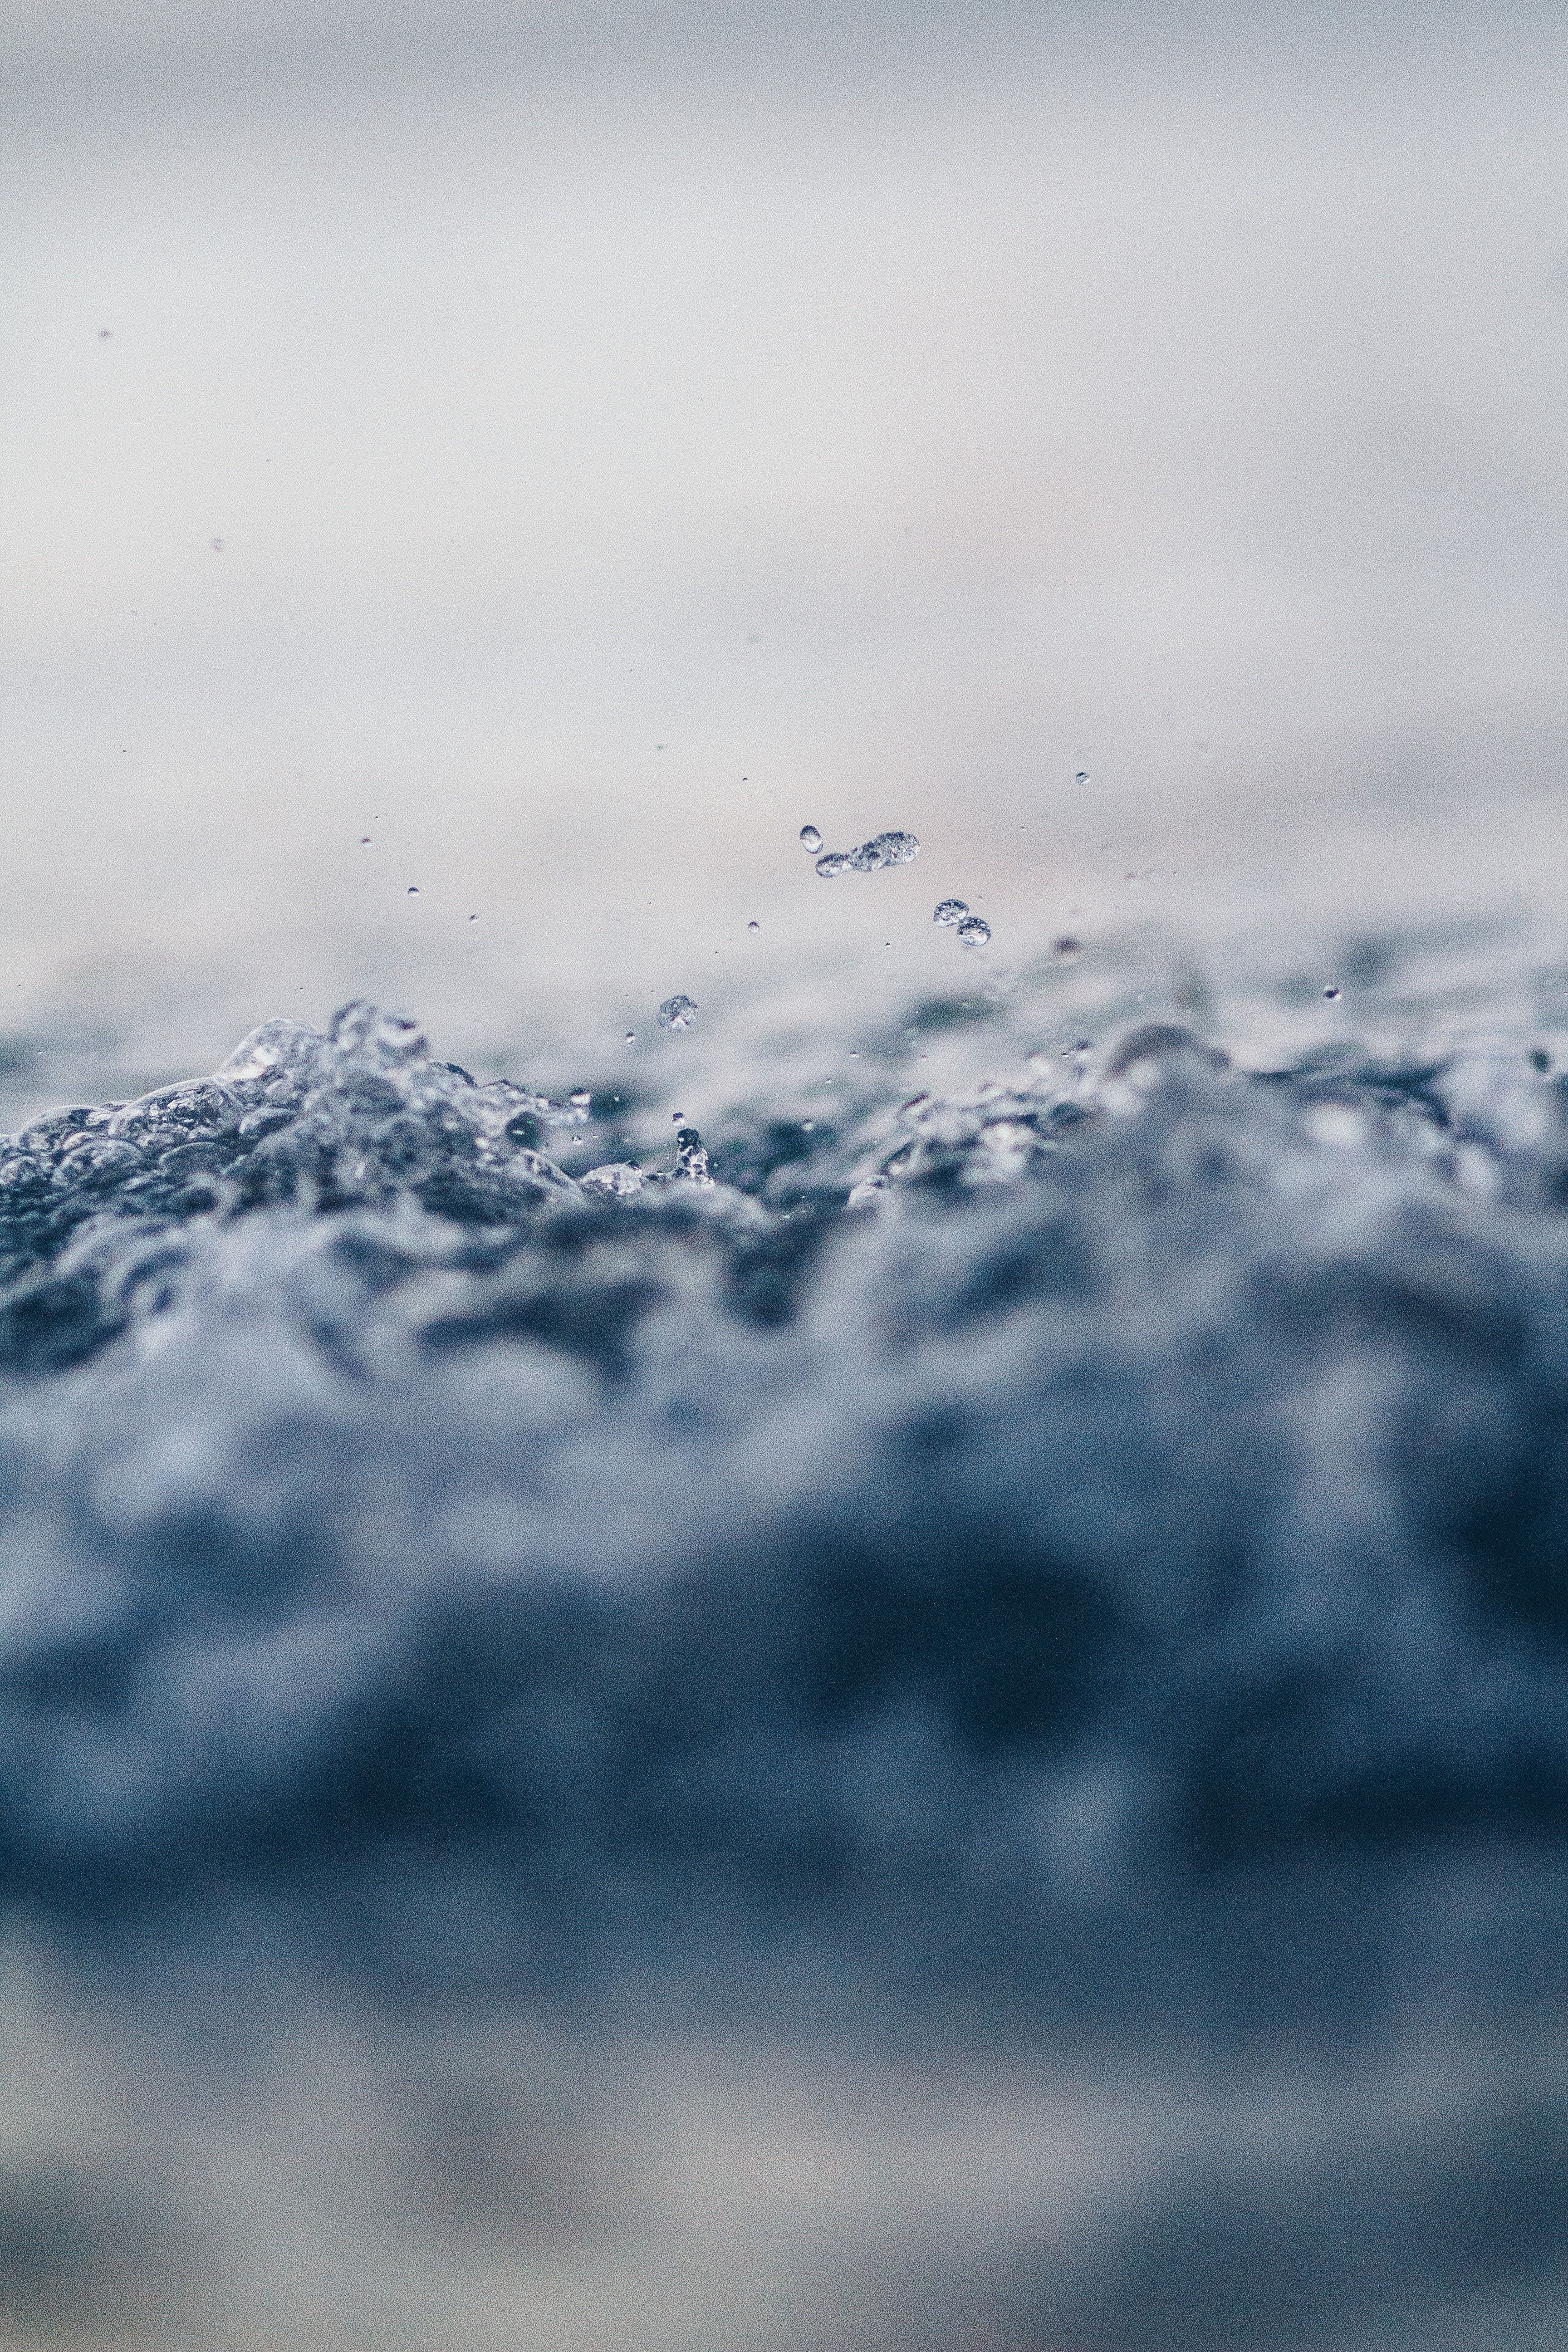
sea, water, ocean, horizon, cloud, sky, morning, wave, atmosphere, daytime, splash, cumulus, calm, splashing, cool image, cool photo, freezing, meteorological phenomenon, atmosphere of earth, computer wallpaper